Arch of Malborghetto

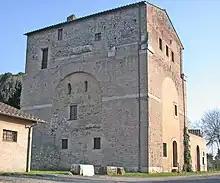
The arch or house of Malborghetto

The Arch of Malborghetto is an Ancient Roman quadrifrons arch (that is, an arch with four pylons) located nineteen kilometres north of Rome on the via Flaminia. Today, because of reuse over the centuries, it is part of a mass of construction which appears to be a Medieval structure at first sight. Nevertheless, the core of the structure is datable to the first half of the fourth century. The original marble coating has been completely lost.